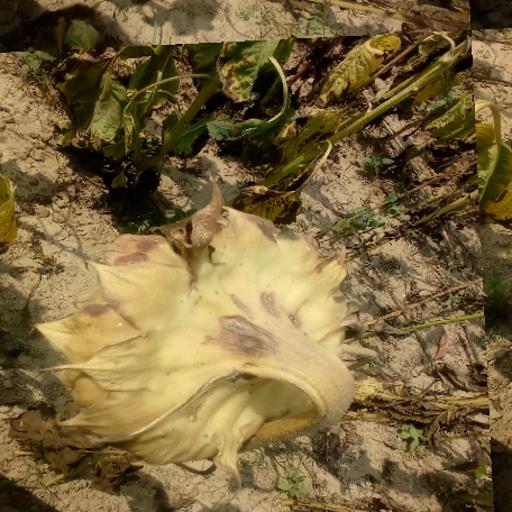
Label: Gray_mold